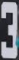
Number: 3